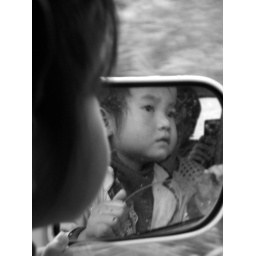
Little girl in a mirror